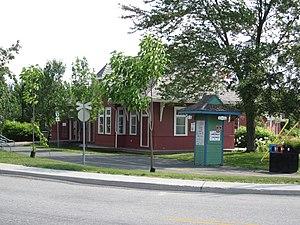
Vélo-gare de Warwick
La gare de Warwick est une ancienne gare ferroviaire canadienne de la ligne de Lévis à Richemond, située à Warwick dans la municipalité régionale de comté d'Arthabaska et dans la région administrative du Centre-du-Québec.